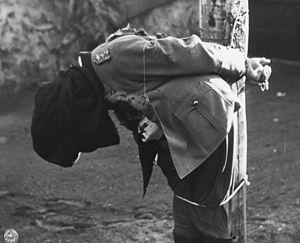
Anton Dostler était un Général de l'Infanterie allemande de la Wehrmacht lors de la Seconde Guerre mondiale.